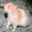
Label: hamster